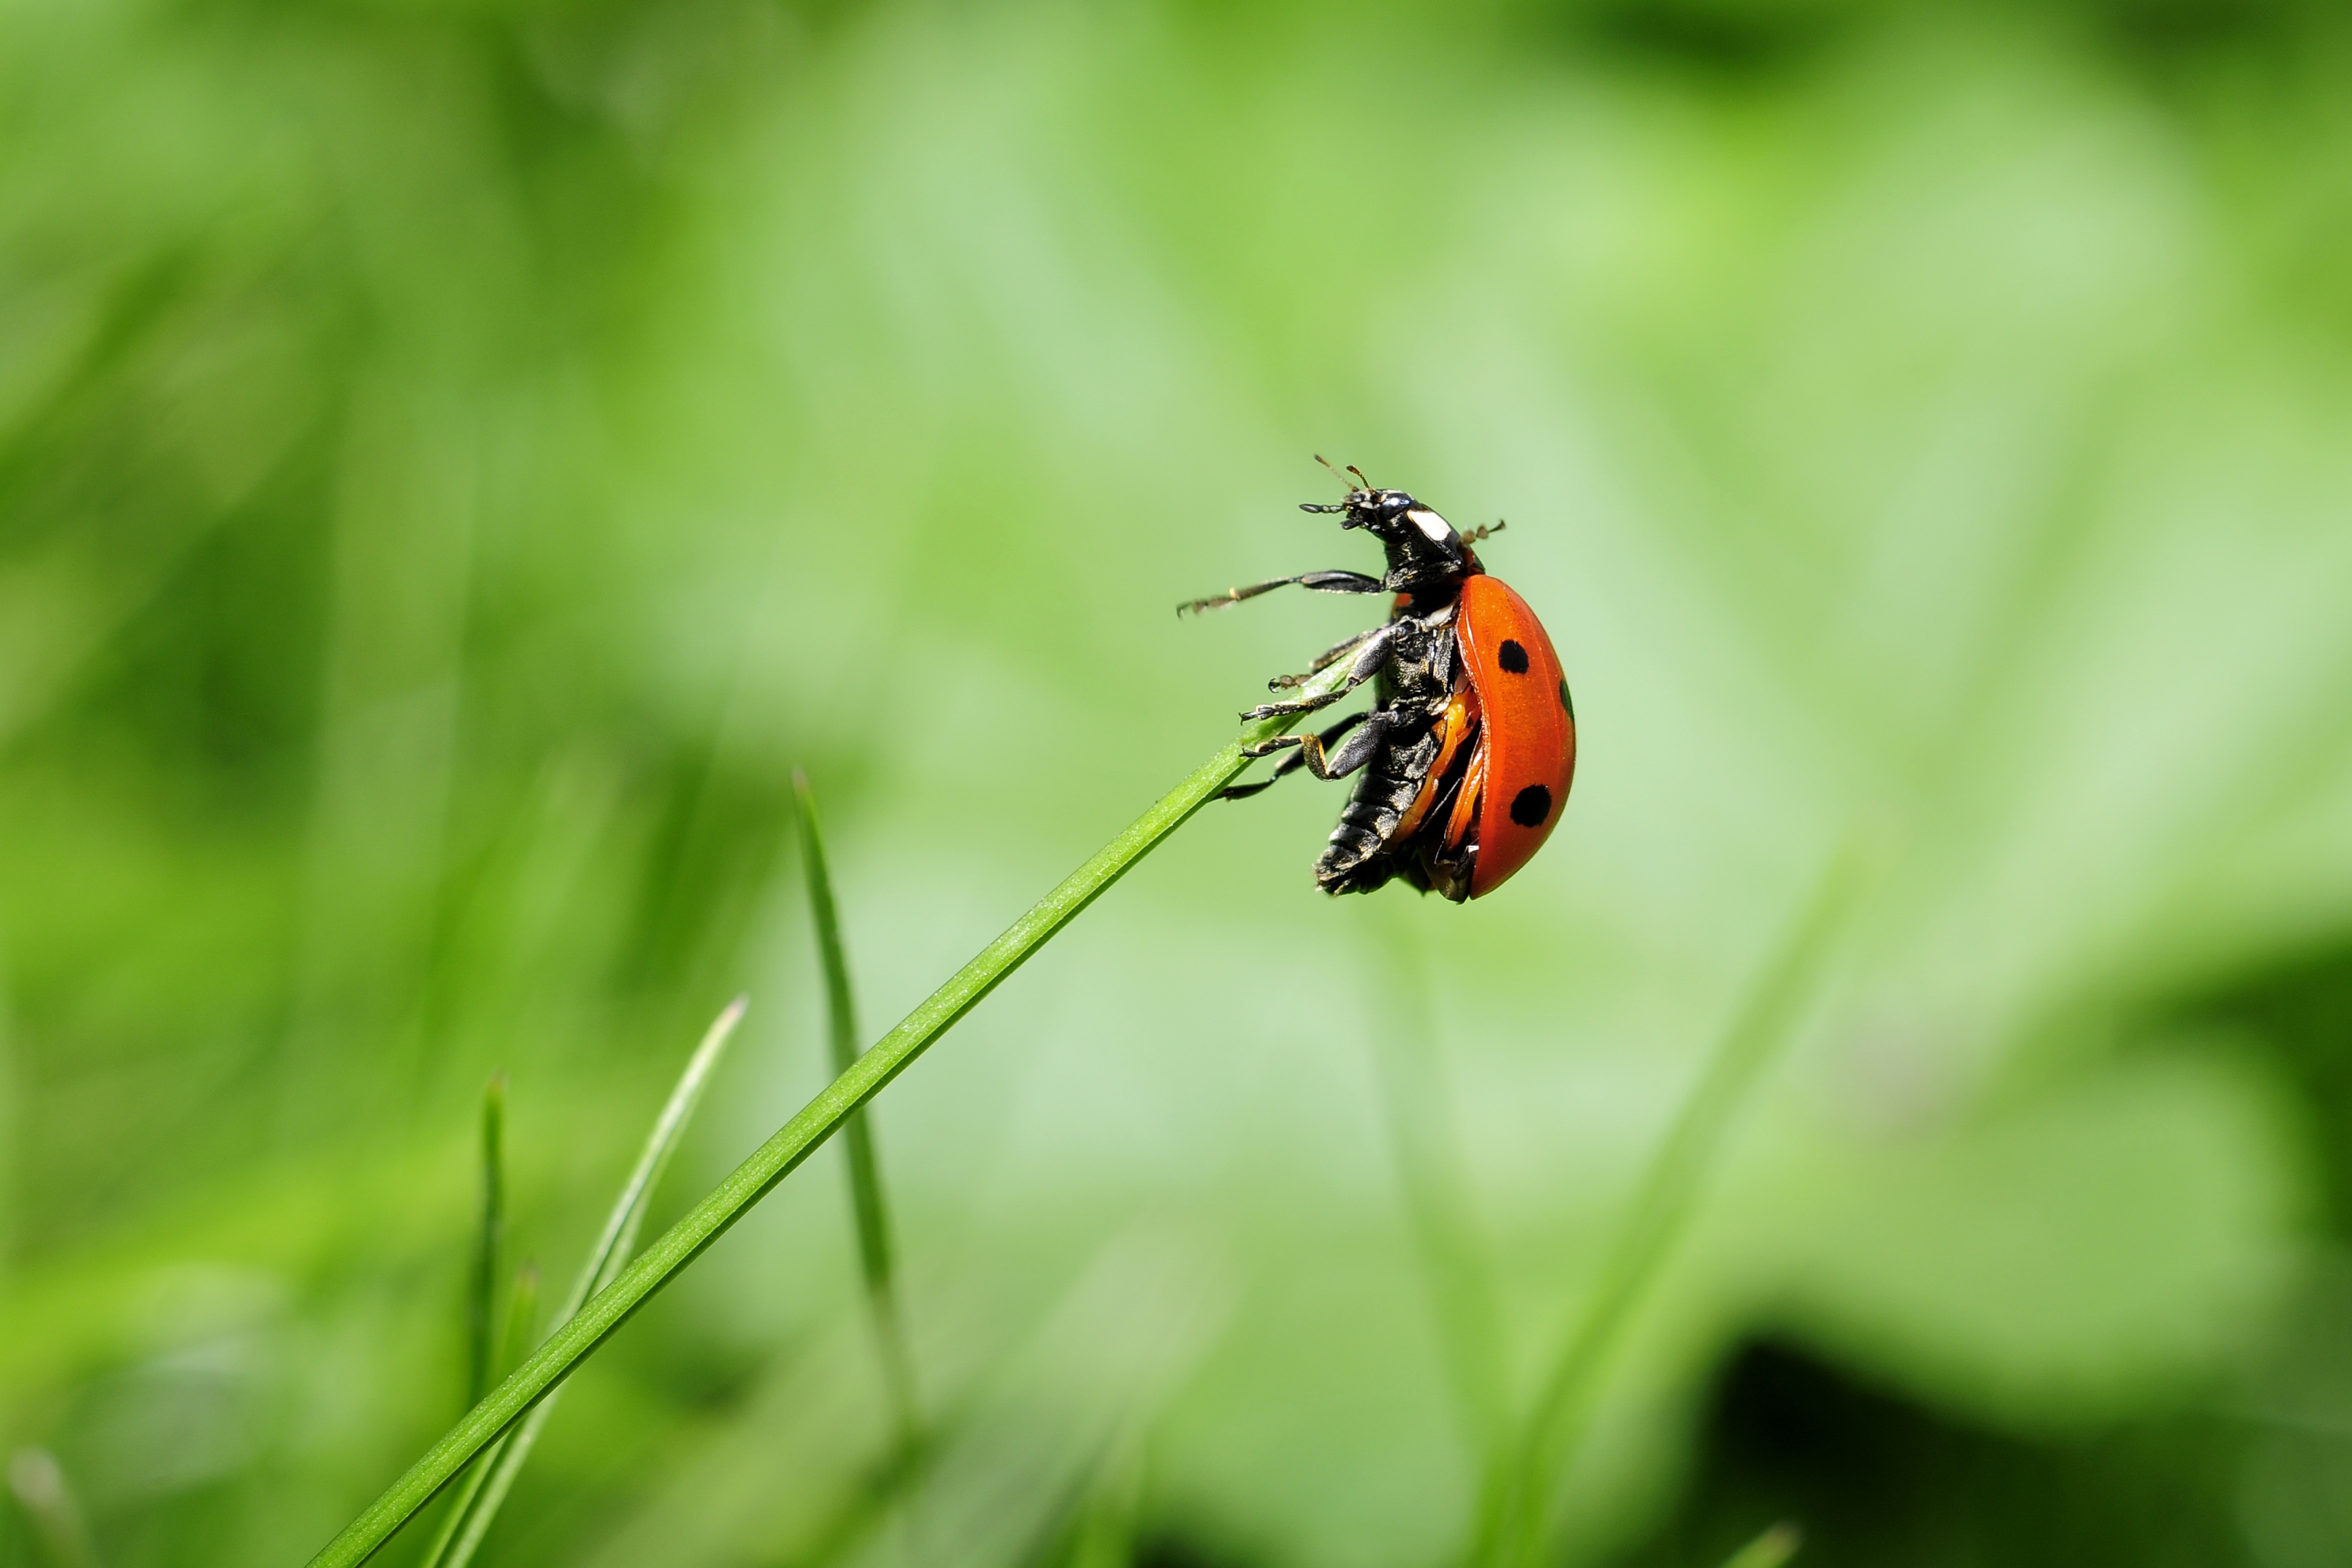
nature, grass, photography, meadow, flower, green, insect, macro, ladybug, flora, fauna, ladybird, invertebrate, close up, beetle, nectar, macro photography, arthropod, leaf beetle